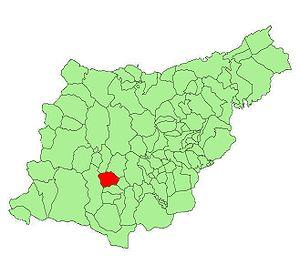
Gabiria en basque ou Gaviria en espagnol est une commune du Guipuscoa dans la communauté autonome du Pays basque en Espagne.